Bonnie Toogood

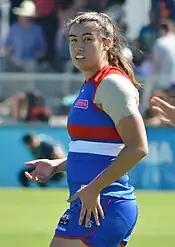
Toogood playing for the Western Bulldogs in 2018

Toogood was drafted by the Western Bulldogs with their second selection and eleventh overall in the 2017 AFL Women's rookie draft. She made her debut in the twenty-six point win against at VU Whitten Oval in the opening round of the 2018 season. Toogood was one of two round 2 nominees for the 2018 AFL Women's Rising Star award the following week after recording ten disposals and three tackles in her side's win over the . She was named one of the ' best players in the opening match of the 2021 AFL Women's season, kicking 2 goals and 1 behind, while also collecting 9 disposals and 3 marks. It was revealed that Toogood had signed a contract extension with the club on 16 June 2021, after playing every game possible for the club that season.